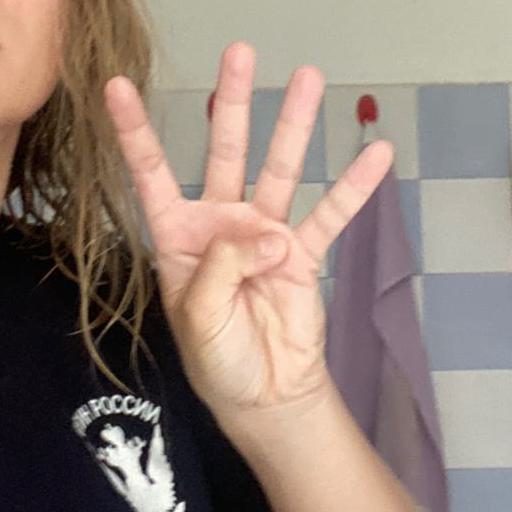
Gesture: four